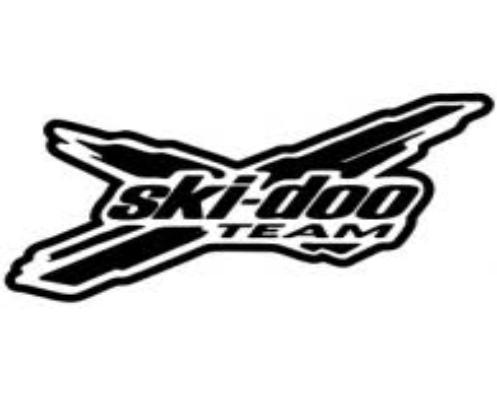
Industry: Transportation